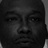
Emotion: neutral